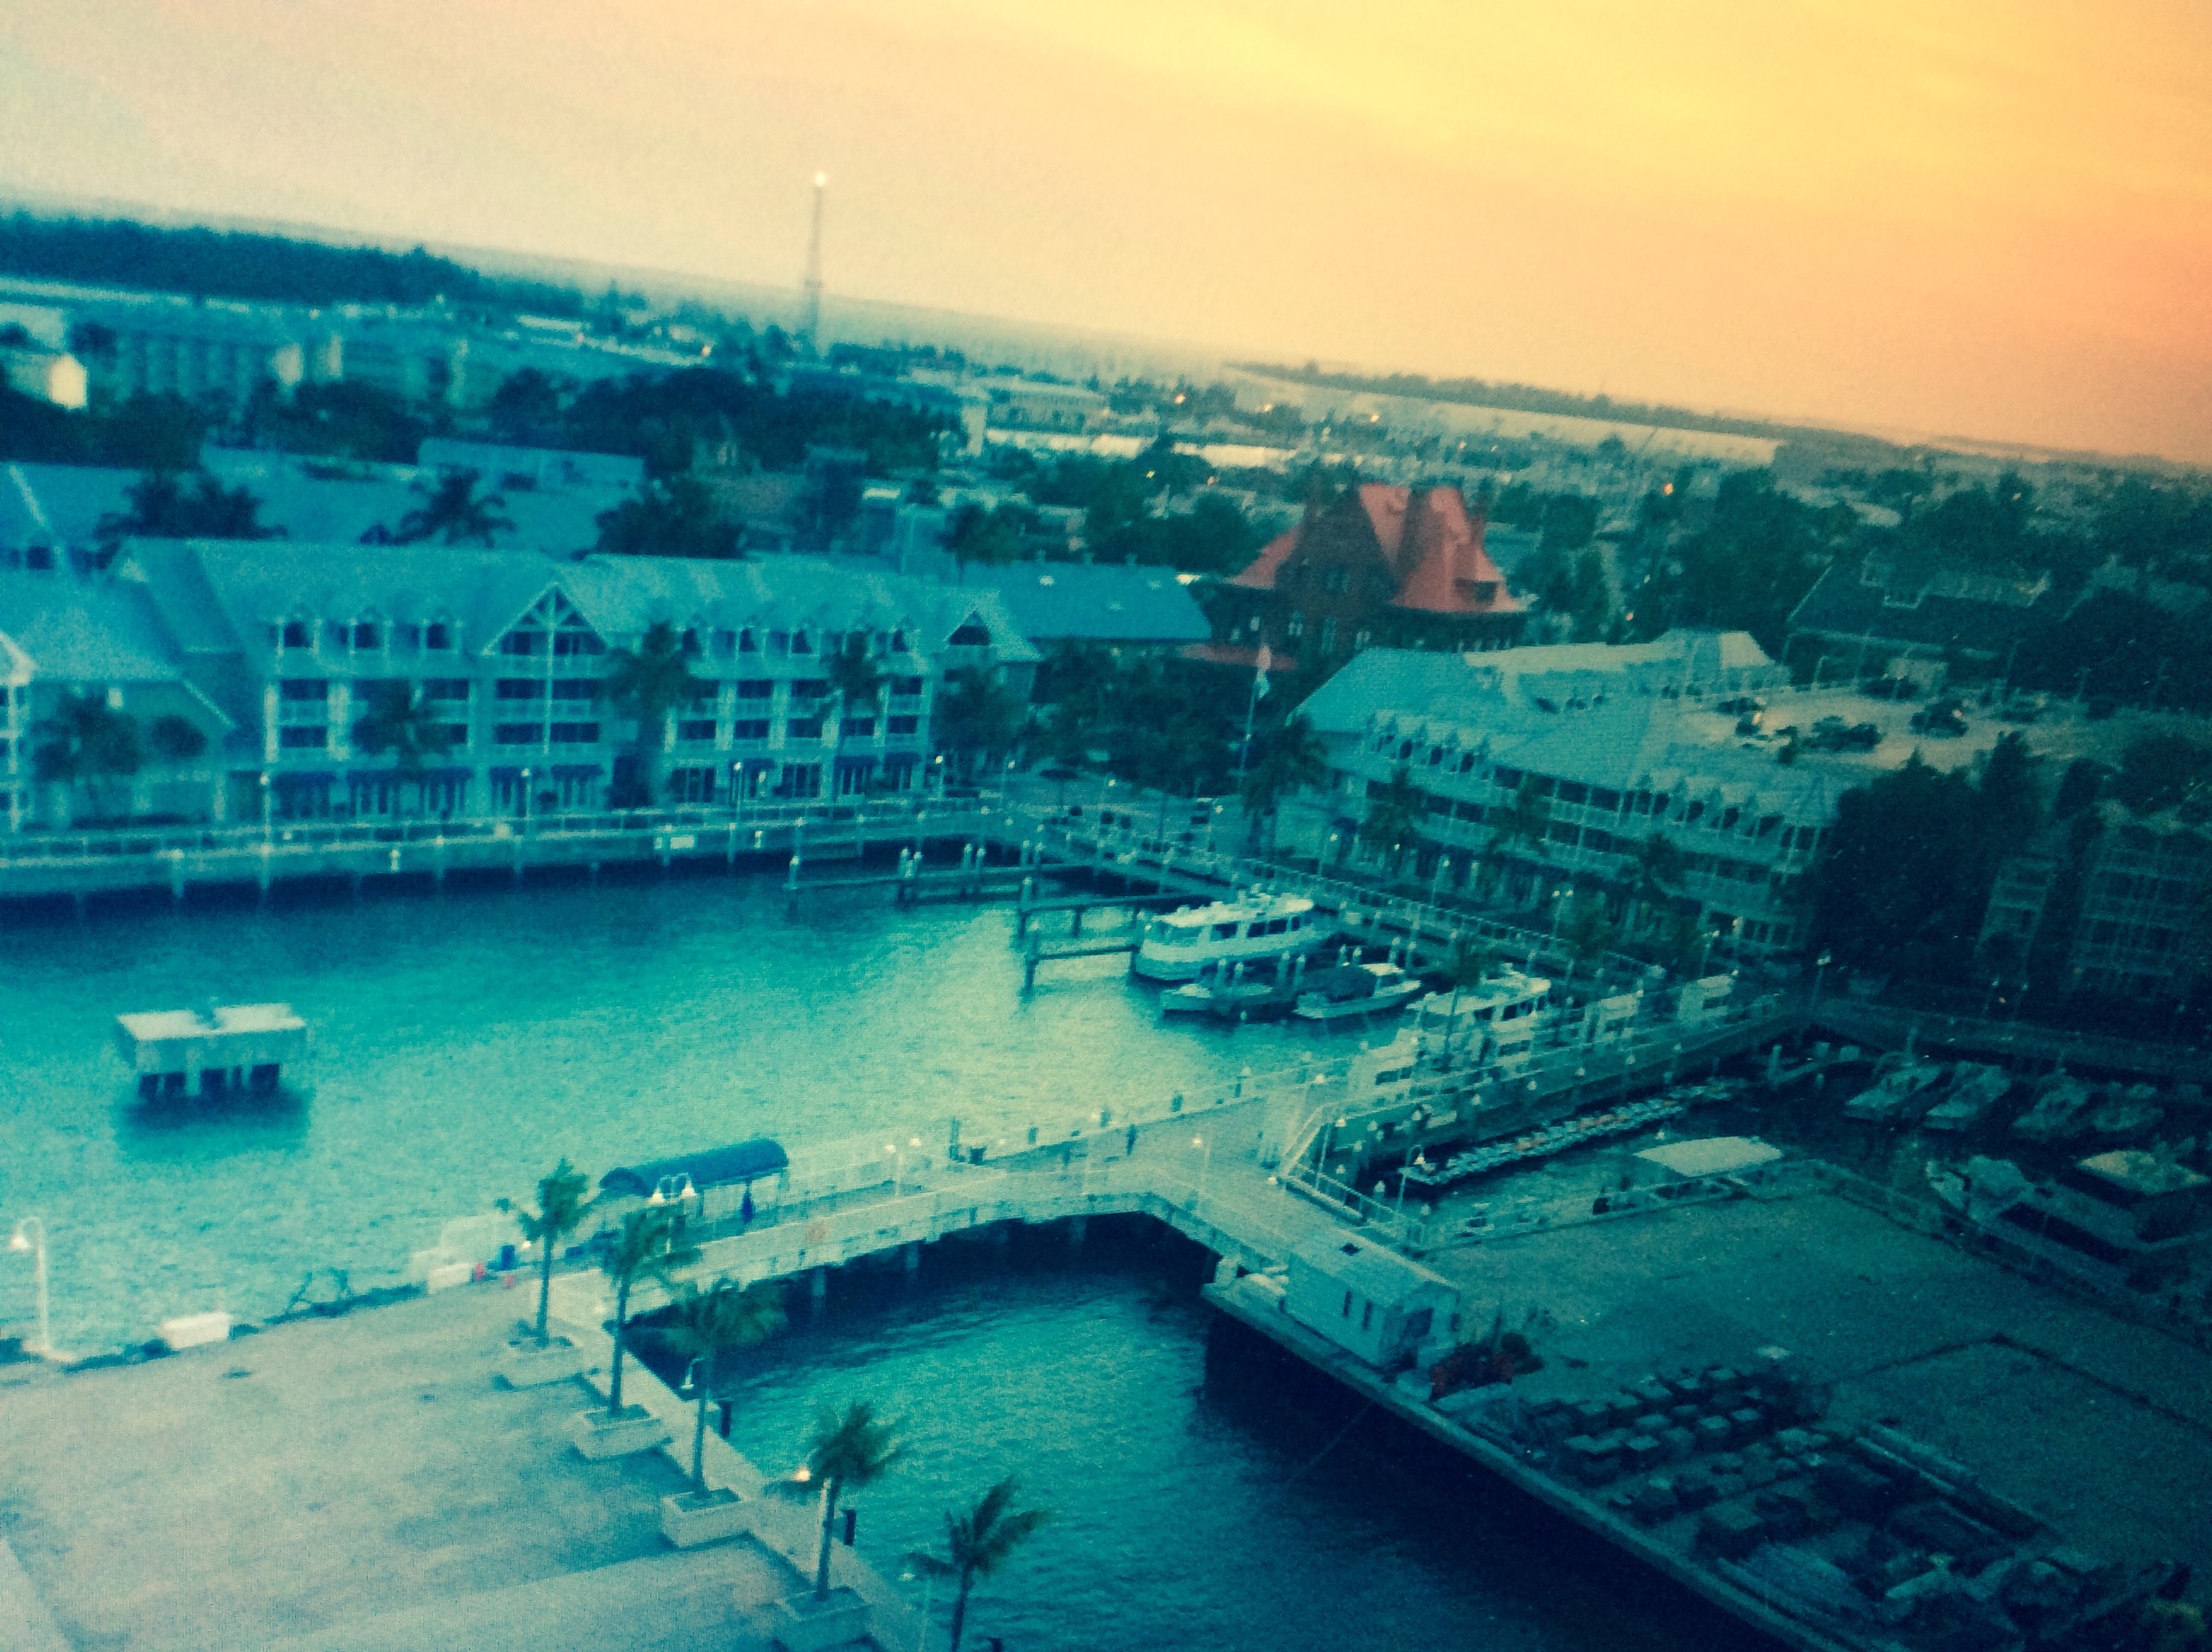
sea, dock, bay, marina, port, aerial photography